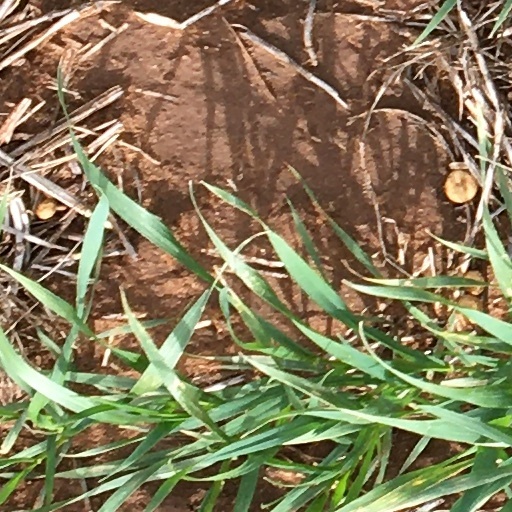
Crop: wheat